Smithsonian Institution

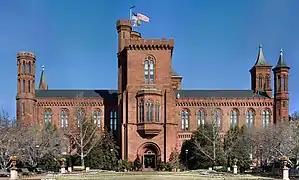

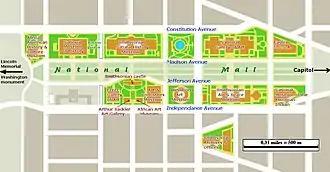
The Smithsonian Institution area around the National Mall.

In many ways, the origin of the Smithsonian Institution can be traced to a group of Washington citizens who, being "impressed with the importance of forming an association for promoting useful knowledge," met on June 28, 1816, to establish the Columbian Institute for the Promotion of Arts and Sciences. Officers were elected in October 1816, and the organization was granted a charter by Congress on April 20, 1818 (this charter expired in 1838). Benjamin Latrobe, who was architect for the US Capitol after the War of 1812, and William Thornton, the architect who designed the Octagon House and Tudor Place, served as officers. Other prominent members, who numbered from 30 to 70 during the institute's existence, included John Quincy Adams, Andrew Jackson, Henry Clay, Judge William Cranch, and James Hoban. Honorary members included James Madison, James Monroe, John Adams, Thomas Jefferson, and the Marquis de Lafayette. Operating expenses were covered from the $5 yearly dues collected from each member.